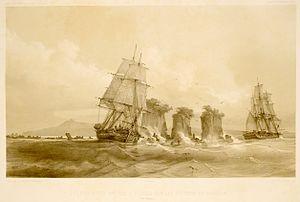
Sangir, aussi appelée Sangihe, Sangihe Besar, en indonésien Pulau Sangir, Pulau Sangihe et Pulau Sangihe Besar, est une île d'Indonésie située dans les îles Sangihe.